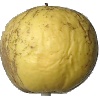
Label: golden_apple